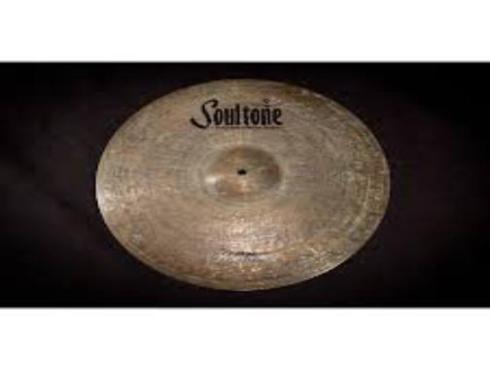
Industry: Leisure